Richard Roberts (evangelist)

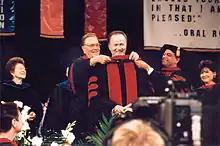
Commencement in 2002

On January 27, 1993, the board of regents elected Roberts as the second president of the university. Reports showed the university is in debt as much as $52 million, with tuition and fees not keeping up with expenses. Roberts assembled a team from his executive staff to work with him on resolving the financial problems.